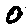
Label: 0